Pir Gorachand

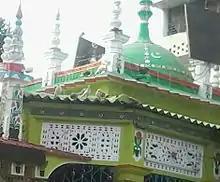
Dargah of Pir Gorachand

ʿAbbās ʿAlī al-Makkī (–1374), reverentially known as Pir Gorachand or Gora Pir, was an Arab Muslim missionary whose name is associated with the spread of Islam into the 24 Parganas, part of a long history of travel between the Middle East, Central Asia and South Asia. After partaking in the Conquest of Sylhet under Shah Jalal's leadership in 1303, he travelled southwestwards to propagate the religion where he was killed by the forces of the Mahishya King Chandraketu of Hatiagarh.